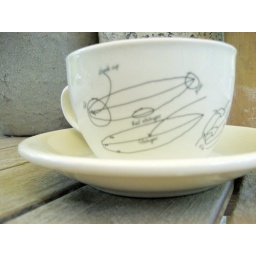
More original ceramic cups and mugs by Silver Swell